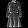
Label: Dress